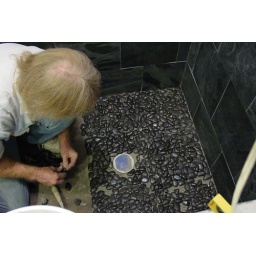
My uncle is an amazing tile artist. He's laying the rock floor in the master shower.